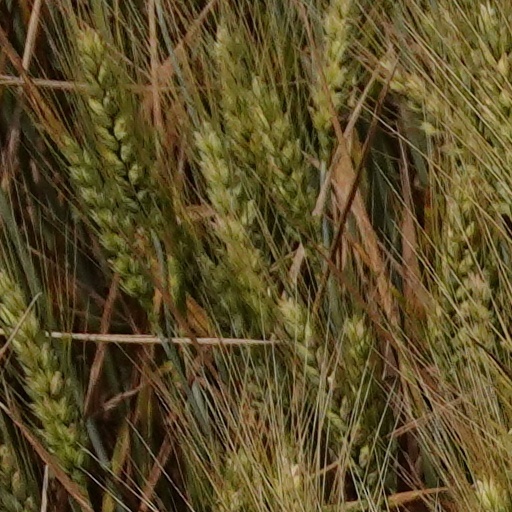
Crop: wheat